Moritz Fürste

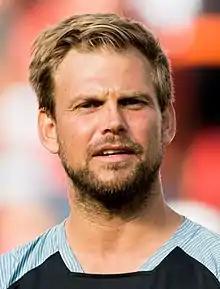
Fürste in 2019

Moritz Fürste (born 28 October 1984) is a German field hockey player. He was a member of the Men's National Team that won the gold medal at the 2008 Summer Olympics and 2012 Summer Olympics as well as at the 2006 World Cup. He played at the Uhlenhorster Hockey Club in Hamburg from 1989 till 2012. He was captain of the team. He has guided his team to success in the Euro Hockey League on three occasions, winning the title in 2007–08, 2009–10 and 2011–12. Fürste also helped his team to a second-place finish in the competition in the 2008–09 Season, when they were defeated by HC Bloemendaal of The Netherlands. Since 2012 he is playing at Spanish Club de Campo Villa de Madrid. After retiring after season 2018-2019 he just signed a new deal with Royal Beerschot THC in Belgium for 1 season.